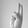
ASL letter: U